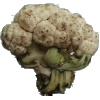
Label: cauliflower